Pampushka
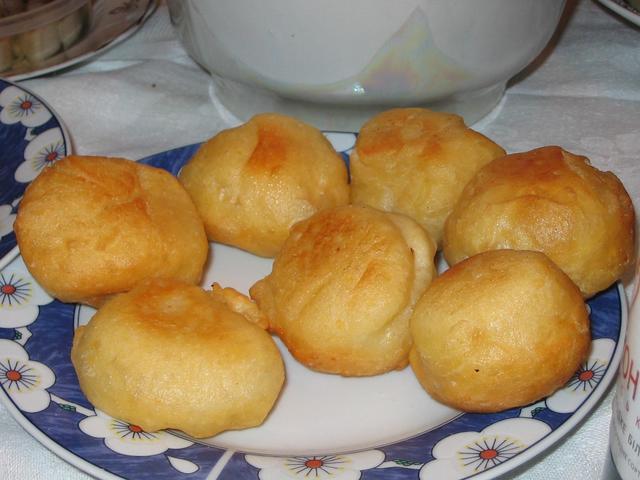
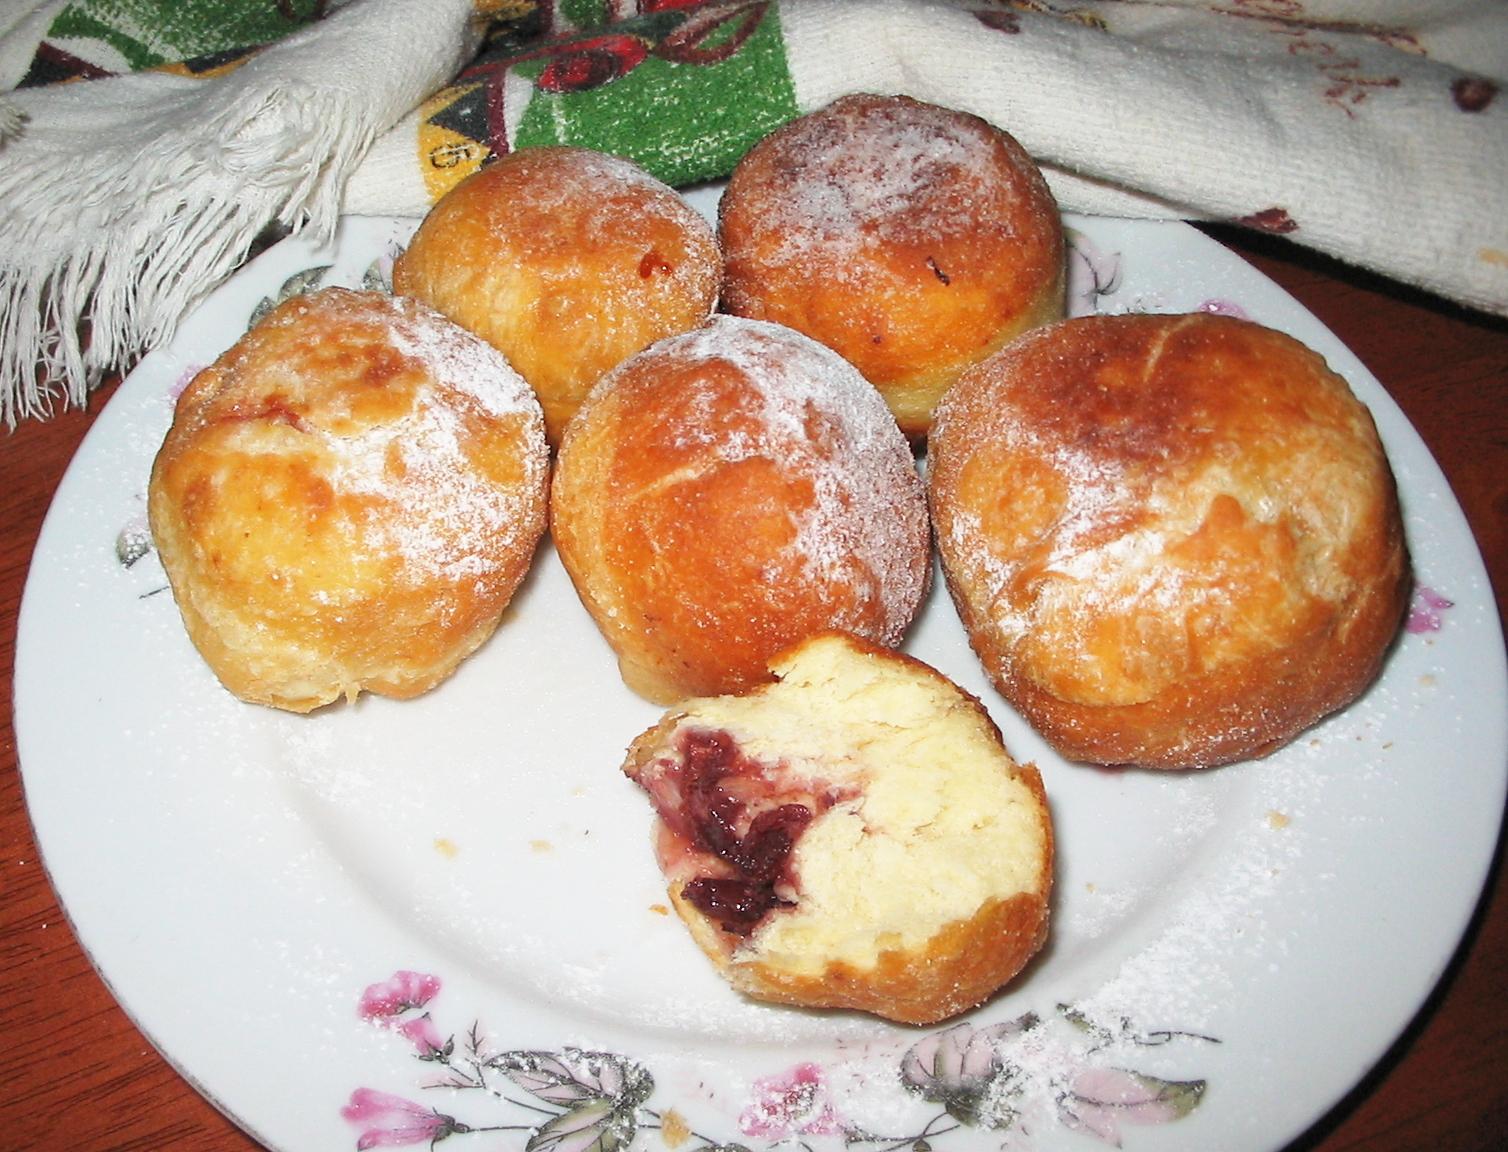
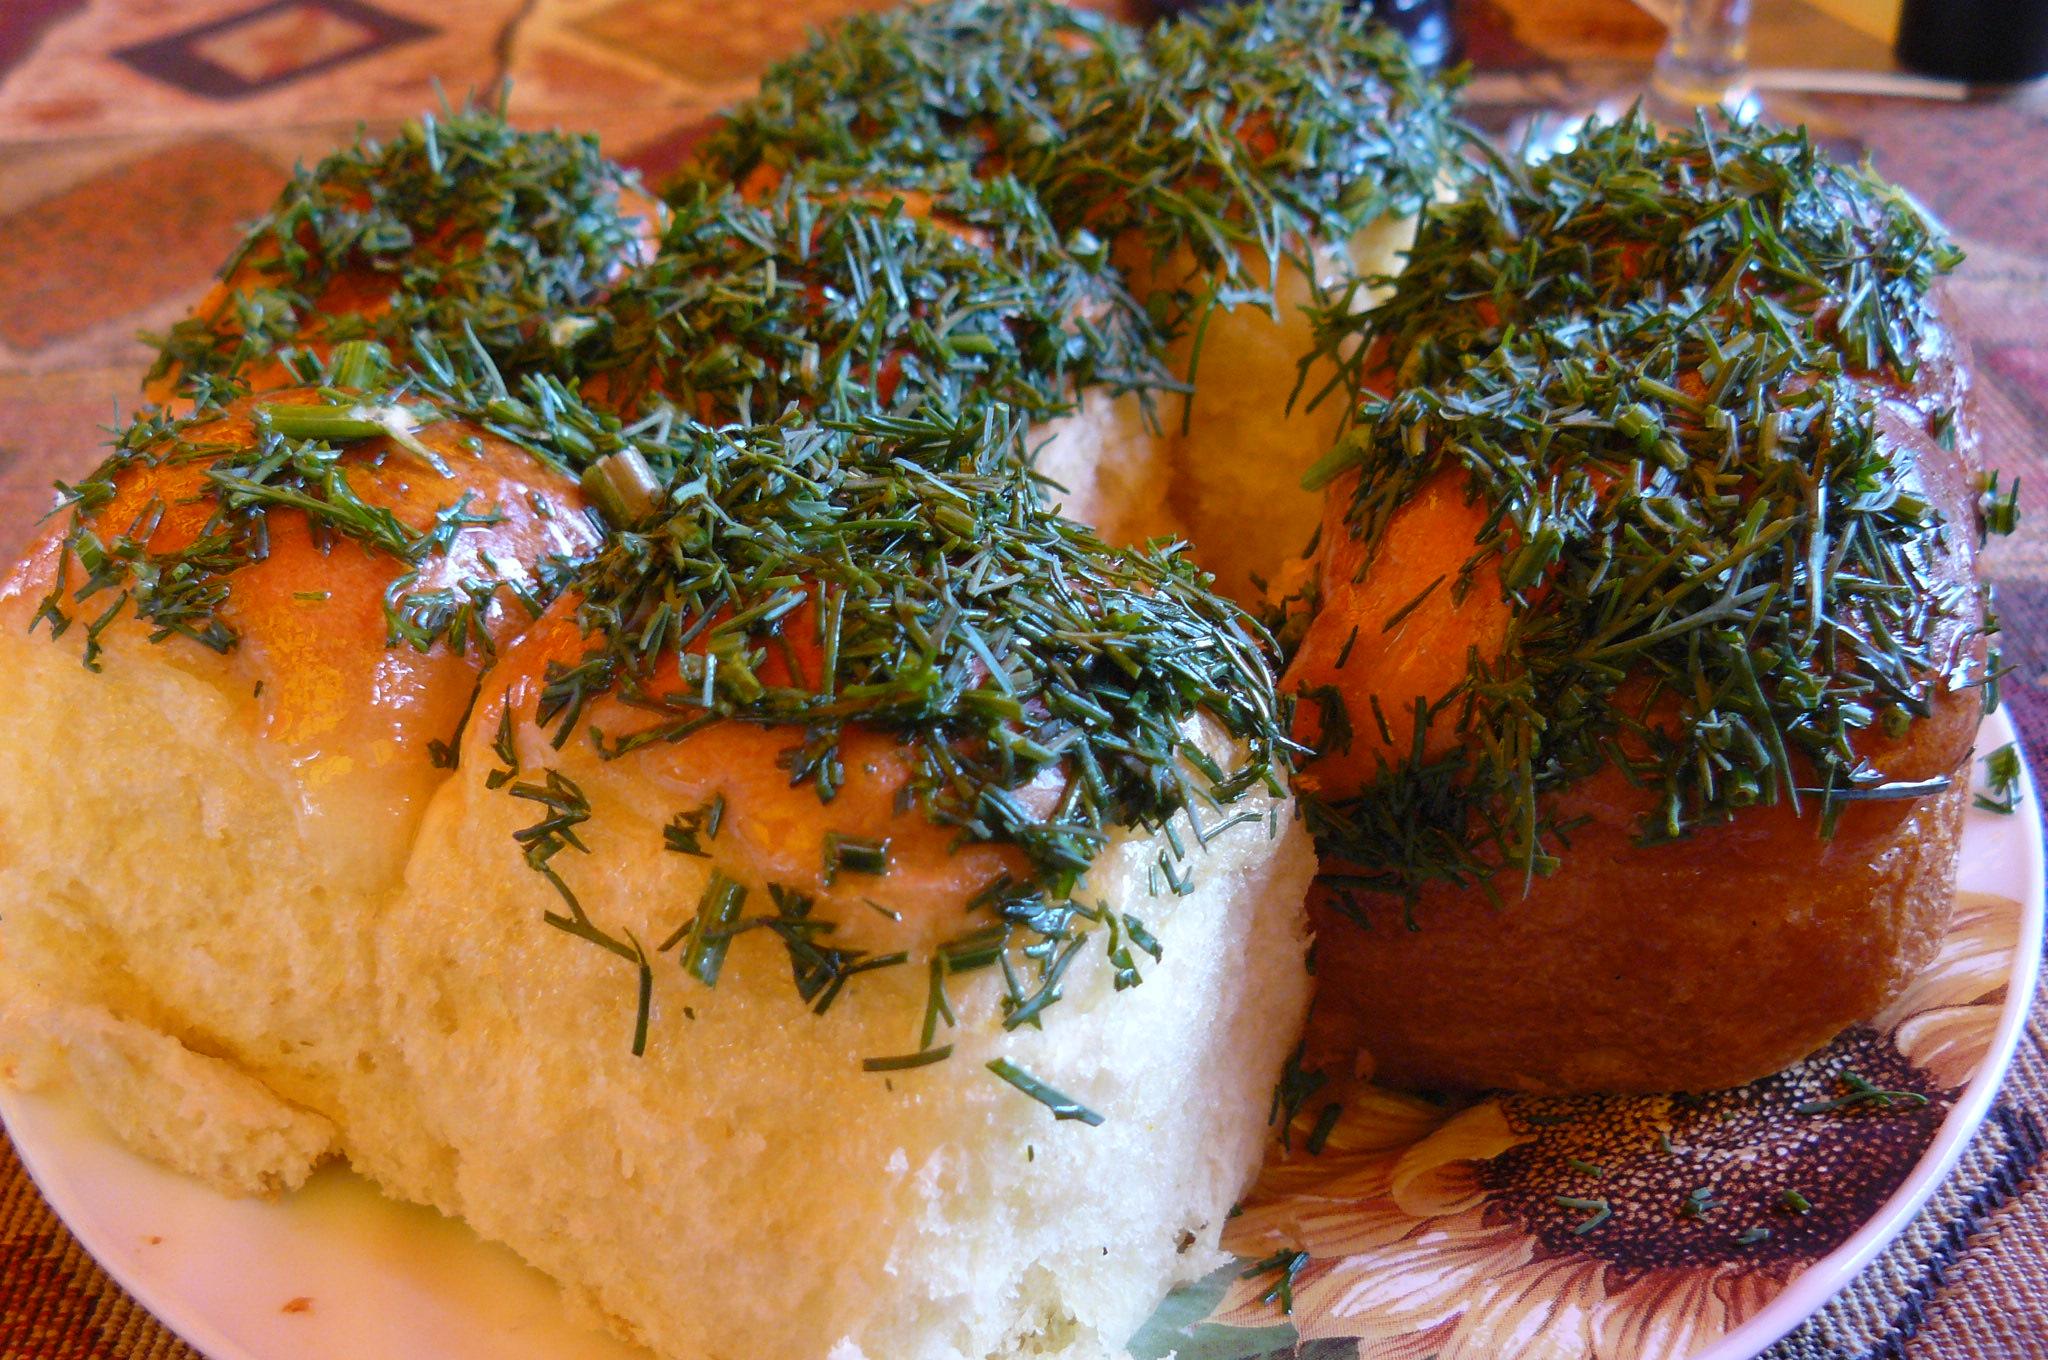
Also known as:
cs - Czech: Pampuška
da - Danish: Pampusjka
el - Greek: Παμπούσκα
es - Spanish: Pampushky
fi - Finnish: Pampuška
ja - Japanese: パンプーシュカ
jv - Javanese: Pampushka
lfn - Lingua Franca Nova: Pampuxca
lt - Lithuanian: Pampuškos
nb - Norwegian Bokmål: Pampusjka
nn - Norwegian Nynorsk: Pampusjka
pl - Polish: Pampuszki
ru - Russian: Пампушка
uk - Ukrainian: Пампушка
uz - Uzbek: Pampushka
Category: doughnut (doughnut)
Cuisine: Ukrainian
Associated cuisines: Ukrainian
Area: Ukraine
Countries: Ukraine
Region: Eastern Europe, , , ,
This dish is a small savoury or sweet yeast-raised bun or doughnut. Traditionally they are baked, but may also be fried. The savoury version have no filling, while the sweet version may be filled with fruits, berries, or poppy seeds, and topped with powdered sugar.